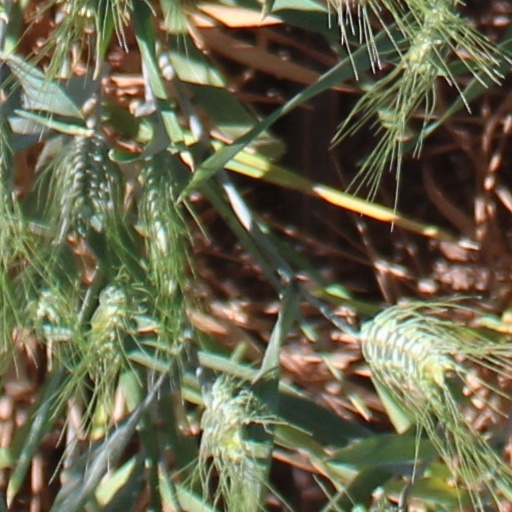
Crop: wheat